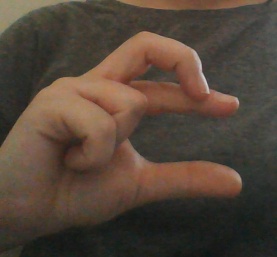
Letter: thal